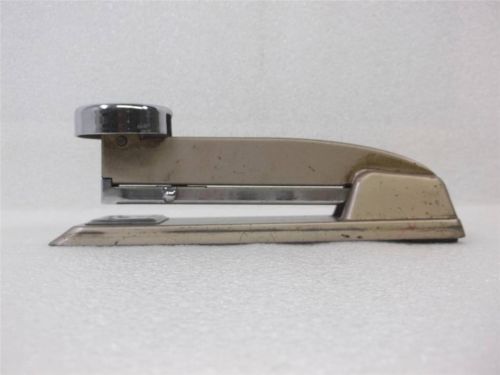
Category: stapler